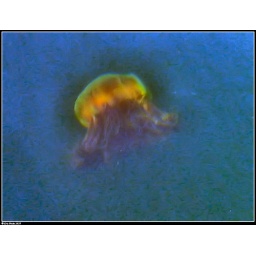
With levels tweaked around ... now the water wasn't really that blue but the thing WAS at least this red/orange.